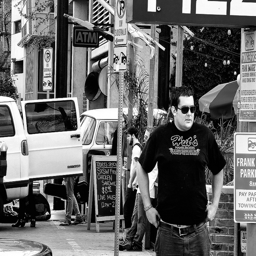
A man standing next to a parking lot filled with cars.
a vintage photo of a man standing in front of signs
A man wearing a black shirt and sunglasses while adjusting his shirt.
A man stands at the corner waiting to cross the street.
A busy side walk with various signs and people walking down it.